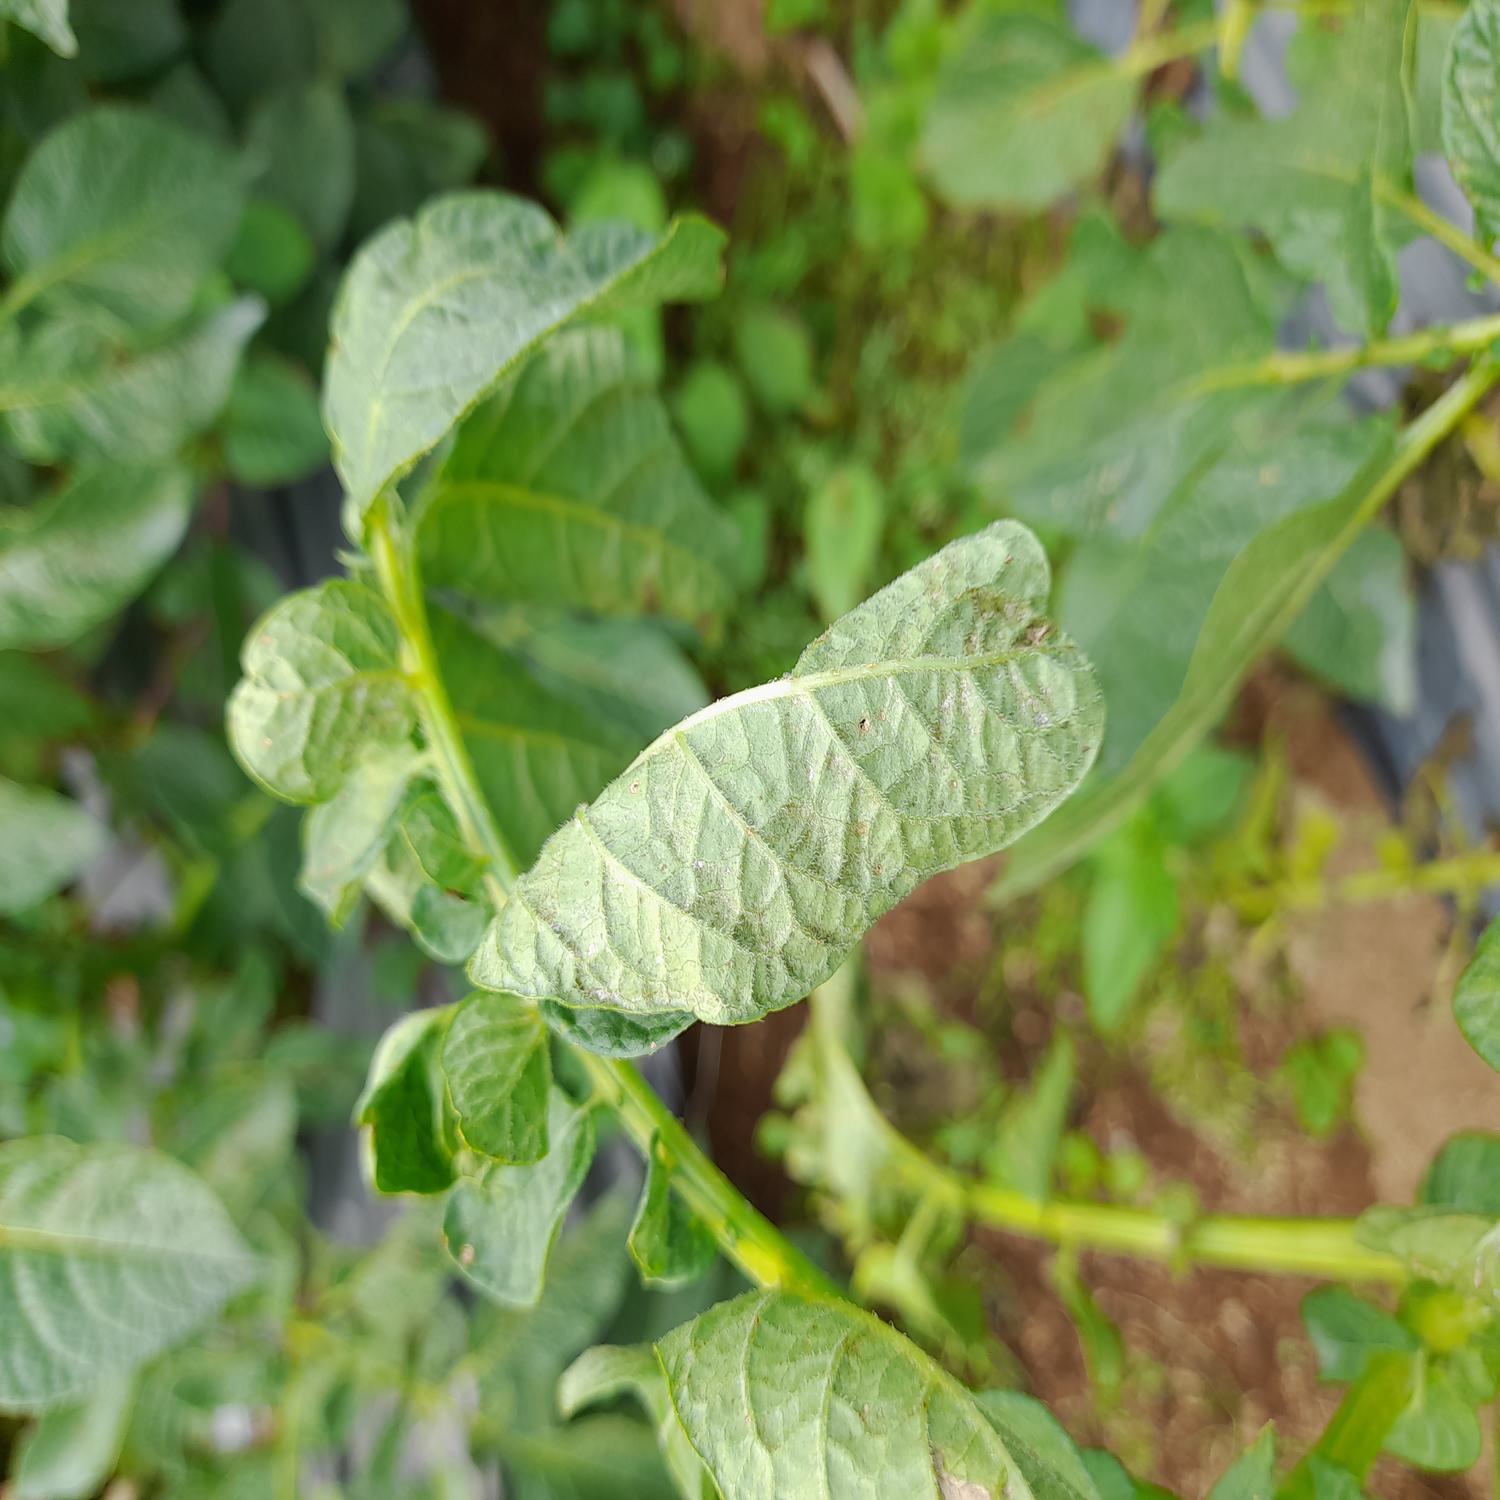
Etiqueta: Pudricion_Parda